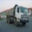
Label: truck